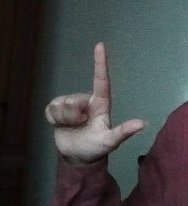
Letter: laam